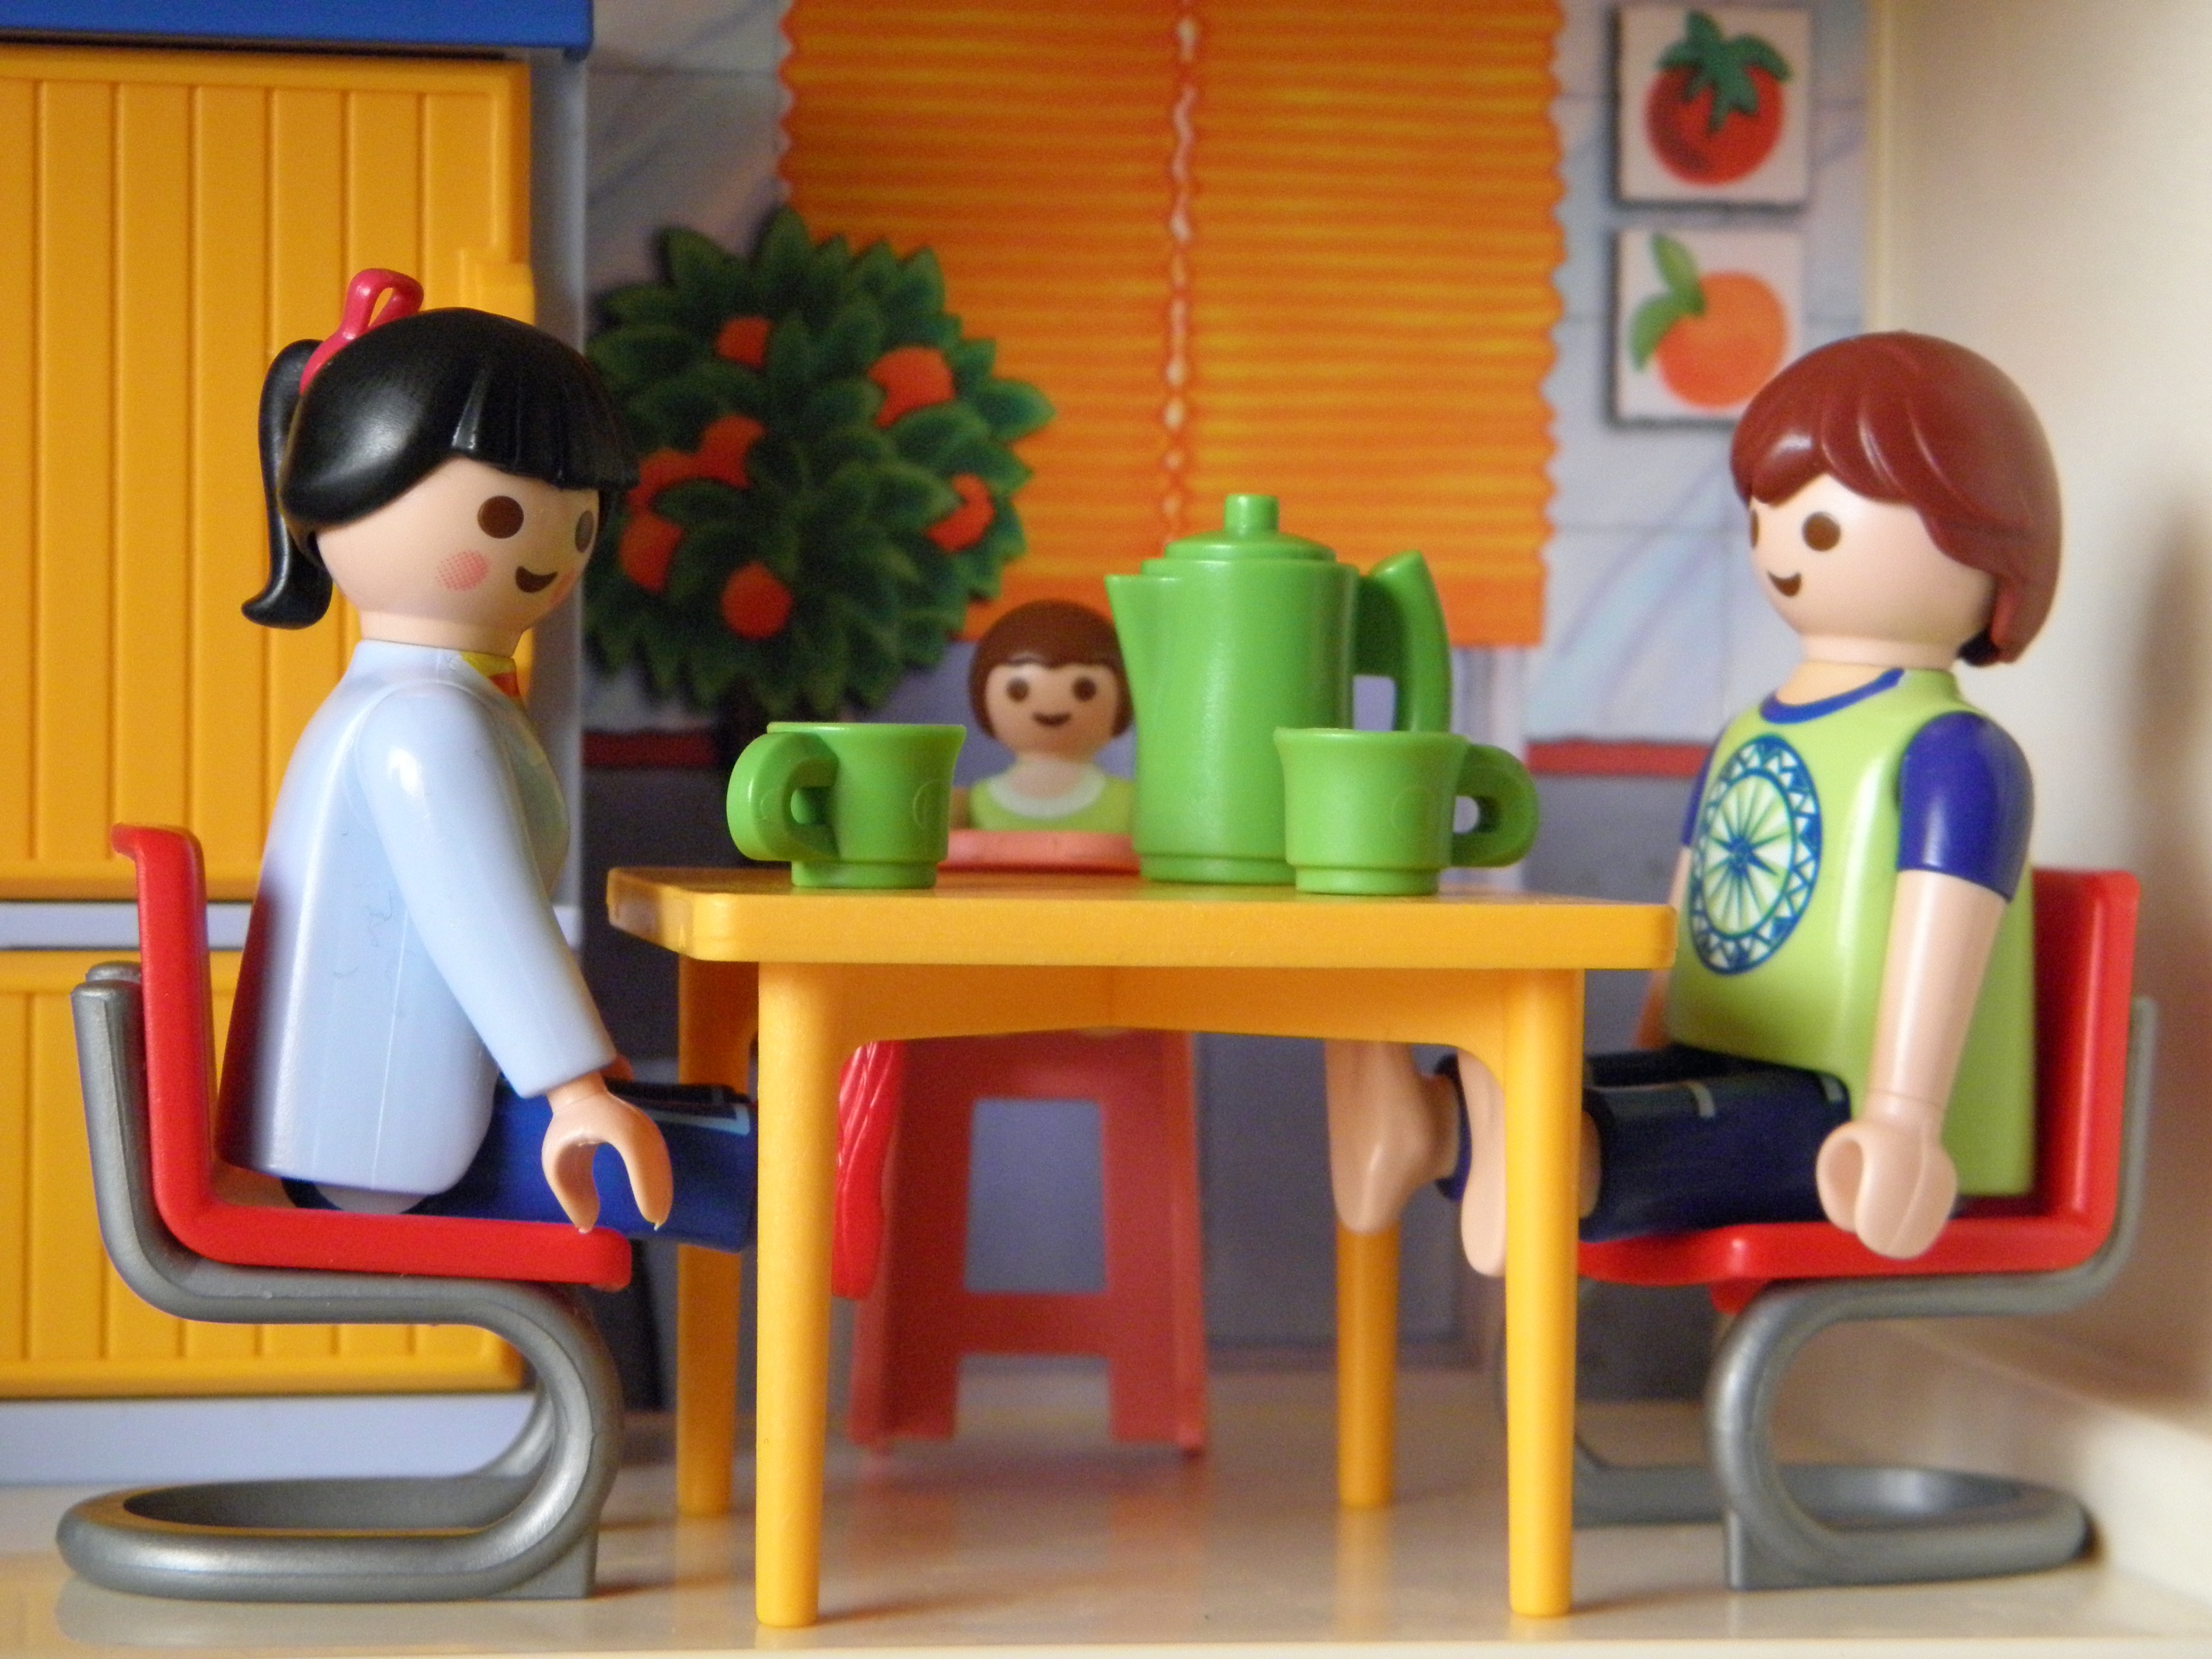
play, kitchen, child, room, breakfast, toy, playmobil, family, toys, figures, game characters